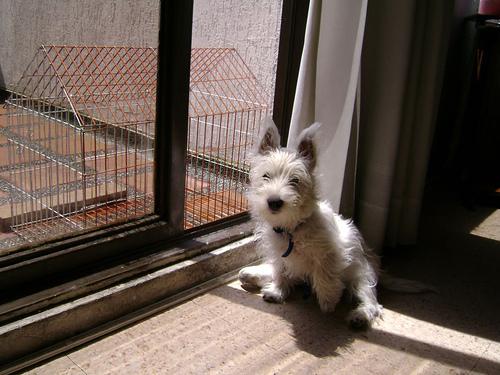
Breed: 209-n000040-West_Highland_white_terrier